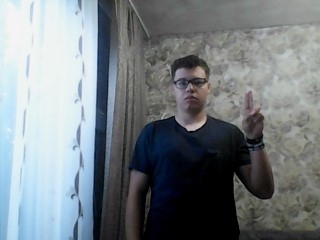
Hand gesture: two_up